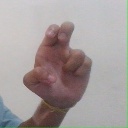
अक्षर: अ